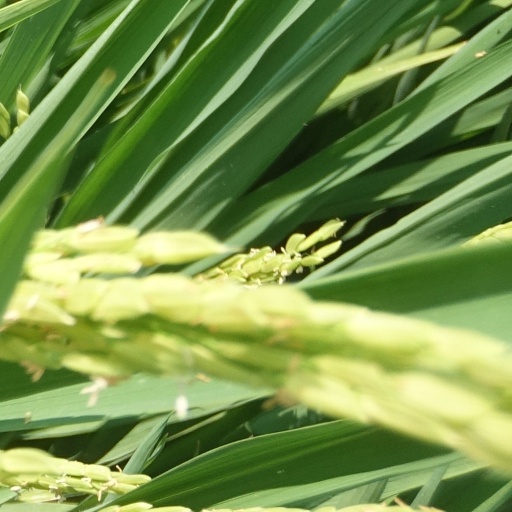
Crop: rice